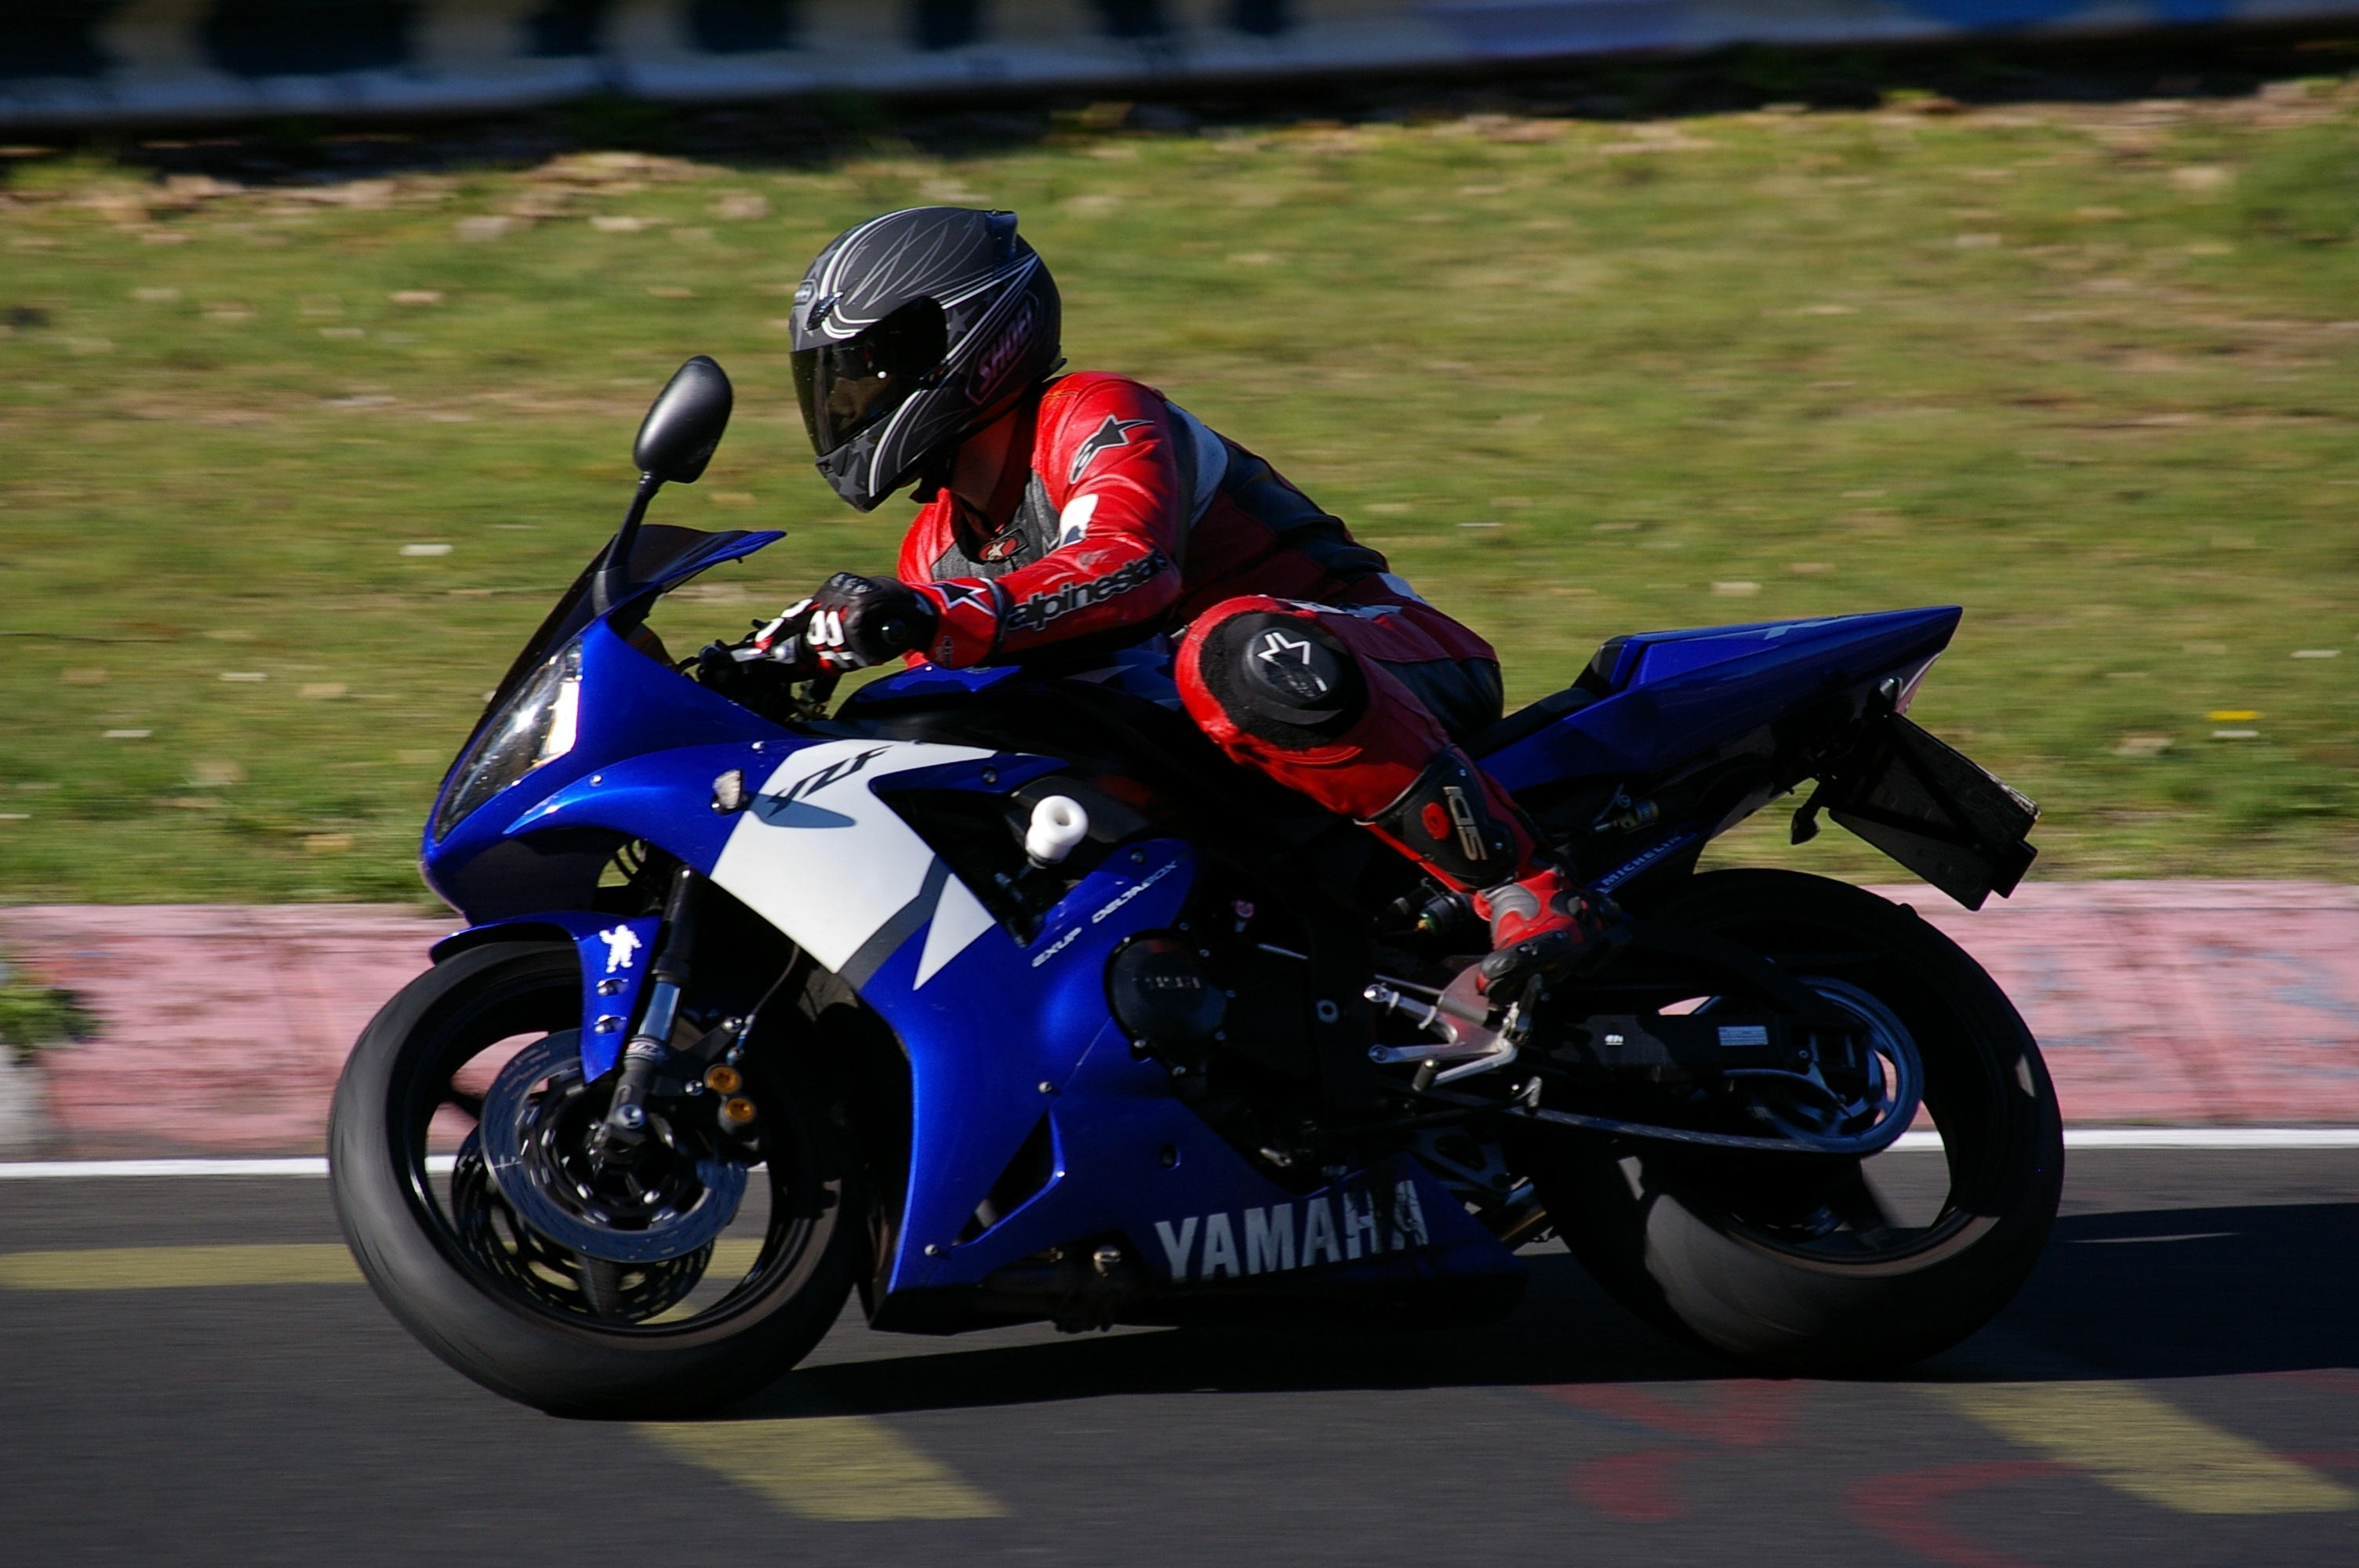
car, vehicle, motorcycle, yamaha, race, racing, honda, nurburgring, nordschleife, motorcycling, land vehicle, road racing, automobile make, stunt performer, superbike racing